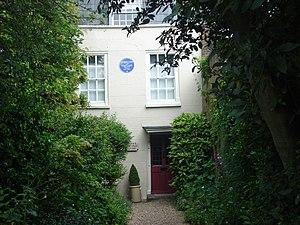
Mary Ann Lamb est une écrivaine anglaise. Elle est surtout connue pour la collaboration avec son frère Charles sur la collection Tales de Shakespeare. Souffrant de troubles psychiques, en 1796 elle assassine sa mère à coups de couteau lors d'une crise dépressive. Elle est confinée dans des établissements psychiatriques durant de longues périodes. Avec son frère, elle préside un cercle littéraire à Londres comprenant, entre autres, les poètes William Wordsworth et Samuel Taylor Coleridge.